Bob Cowper

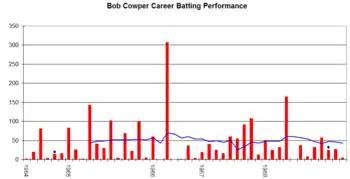
Bob Cowper's career performance graph.

Bob Cowper was the son of Dave Cowper, who captained the Australia national rugby union team in the 1930s. Bob's older brother Dave was also a cricketer. Bob was educated at Scotch College, Melbourne, and began playing for Hawthorn-East Melbourne in 1958. Two years later, he was in the Victorian side.